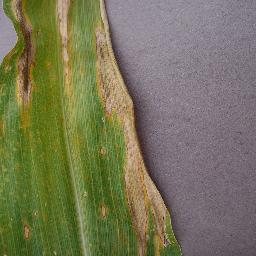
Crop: corn
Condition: (maize)_northern_blight